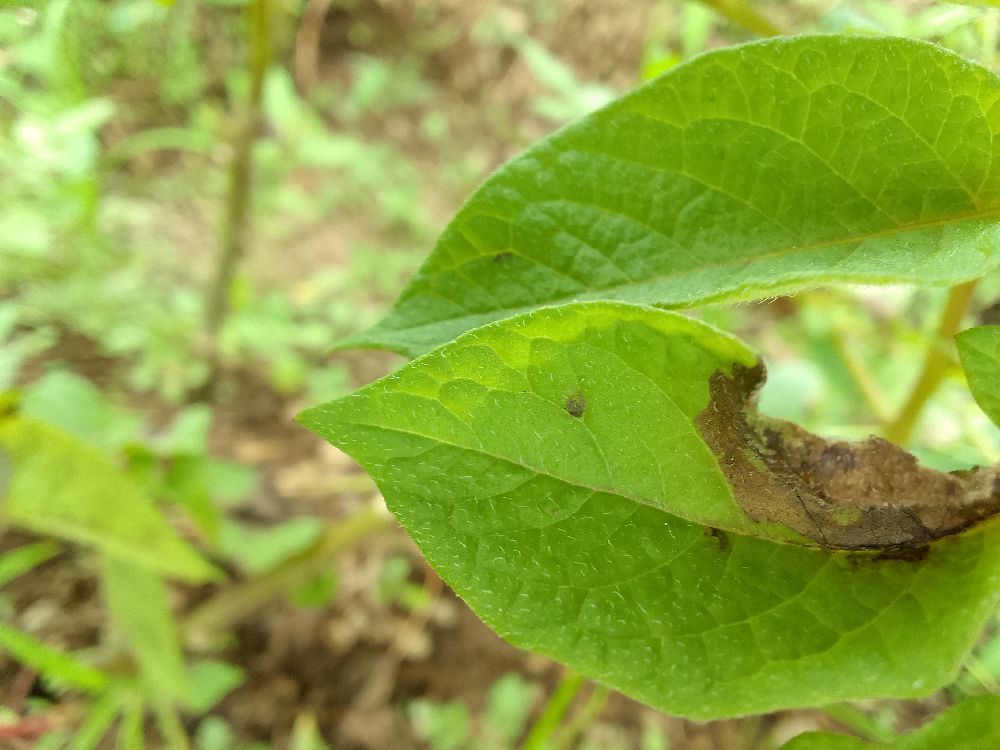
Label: Late blight